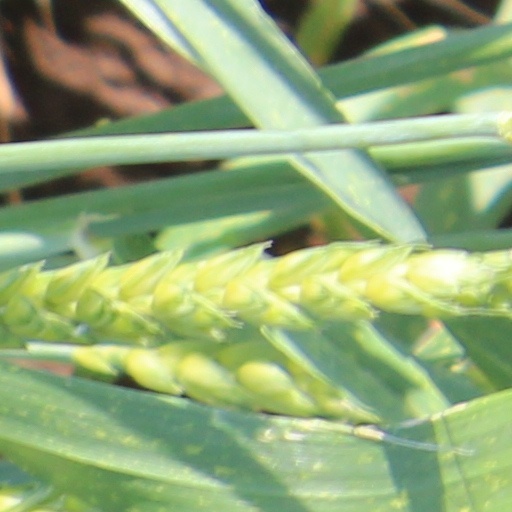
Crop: wheat